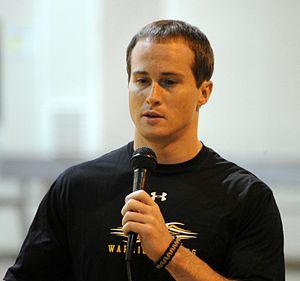
Paul Elbert Hamm est un gymnaste américain. Il est le frère du gymnaste Morgan Hamm.